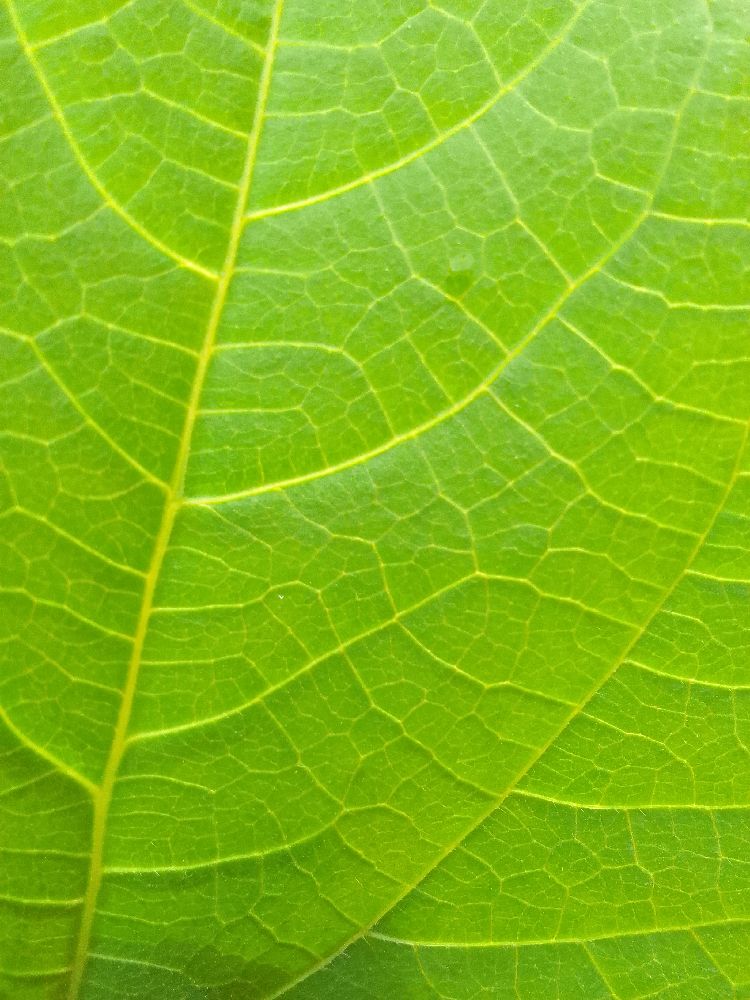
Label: healthy